Toyota RAV4

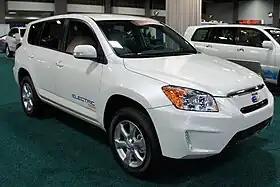
Toyota RAV4 EV

Toyota worked together with Tesla Motors to develop the second generation RAV4 EV; the electric SUV was scheduled for market launch late in the third quarter of 2012. Production was limited to 2,600 units during the first three years, and sales were limited to California only, beginning with the San Francisco Bay Area, Los Angeles/Orange County and San Diego.